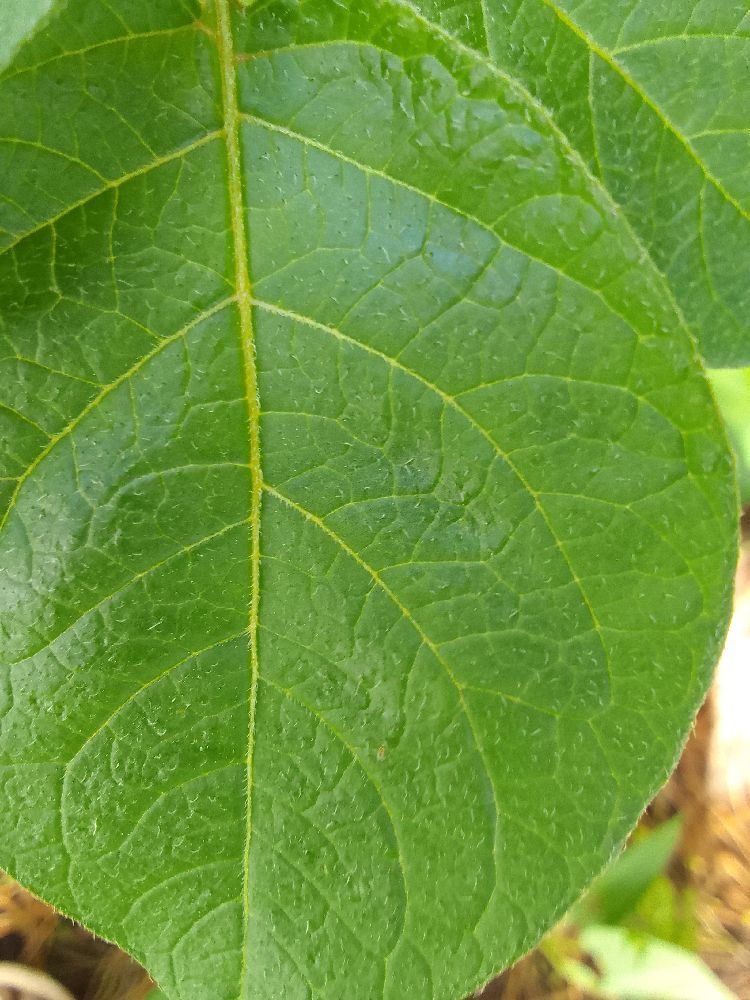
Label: Healthy